Kharkhana Zinda Tilismath

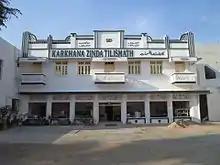

Kharkhana Zinda Tilismath is medicinal products manufacturer of the well known Zinda Tilismath, Farooky Tooth Powder, Zinda Balm and Zint Lozenges.